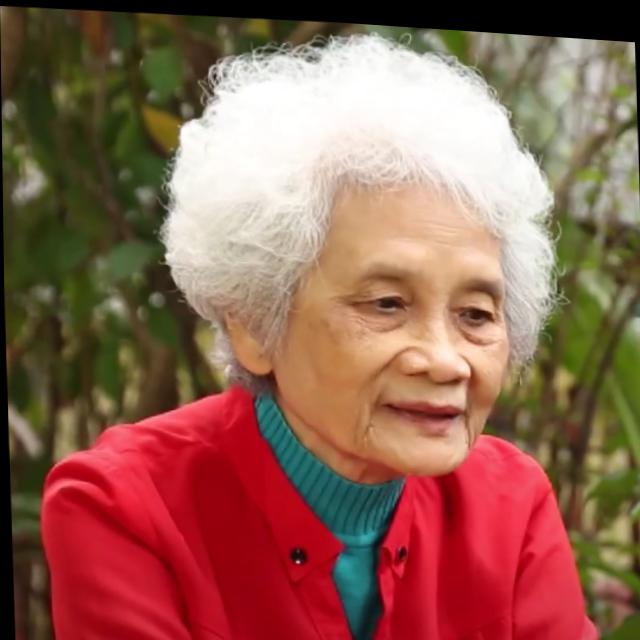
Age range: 65+